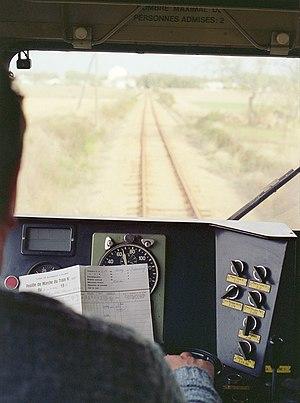
Dans le poste de conduite de l’autorail Verney X211 du chemin de fer du Blanc-Argent, entre Luçay-le Mâle et Valençay le 14 octobre 1989.
Les X 210 sont des autorails SNCF à voie métrique de la ligne du Blanc à Argent, construits par la SCF Verney au Mans en 1950 et 1951.